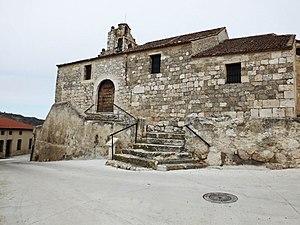
Cuevas de Provanco est une commune de la province de Ségovie dans la communauté autonome de Castille-et-León en Espagne.